Contemporary R&B

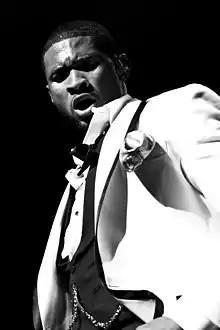
Usher was cited by "Billboard" as the no. 1 Hot 100 artist of the 2000s decade, with 7 number-one singles that accumulated 42 weeks at the top.

Following periods of fluctuating success, urban music attained commercial dominance during the early 2000s, which featured massive crossover success on the "Billboard" charts by R&B and hip hop artists.